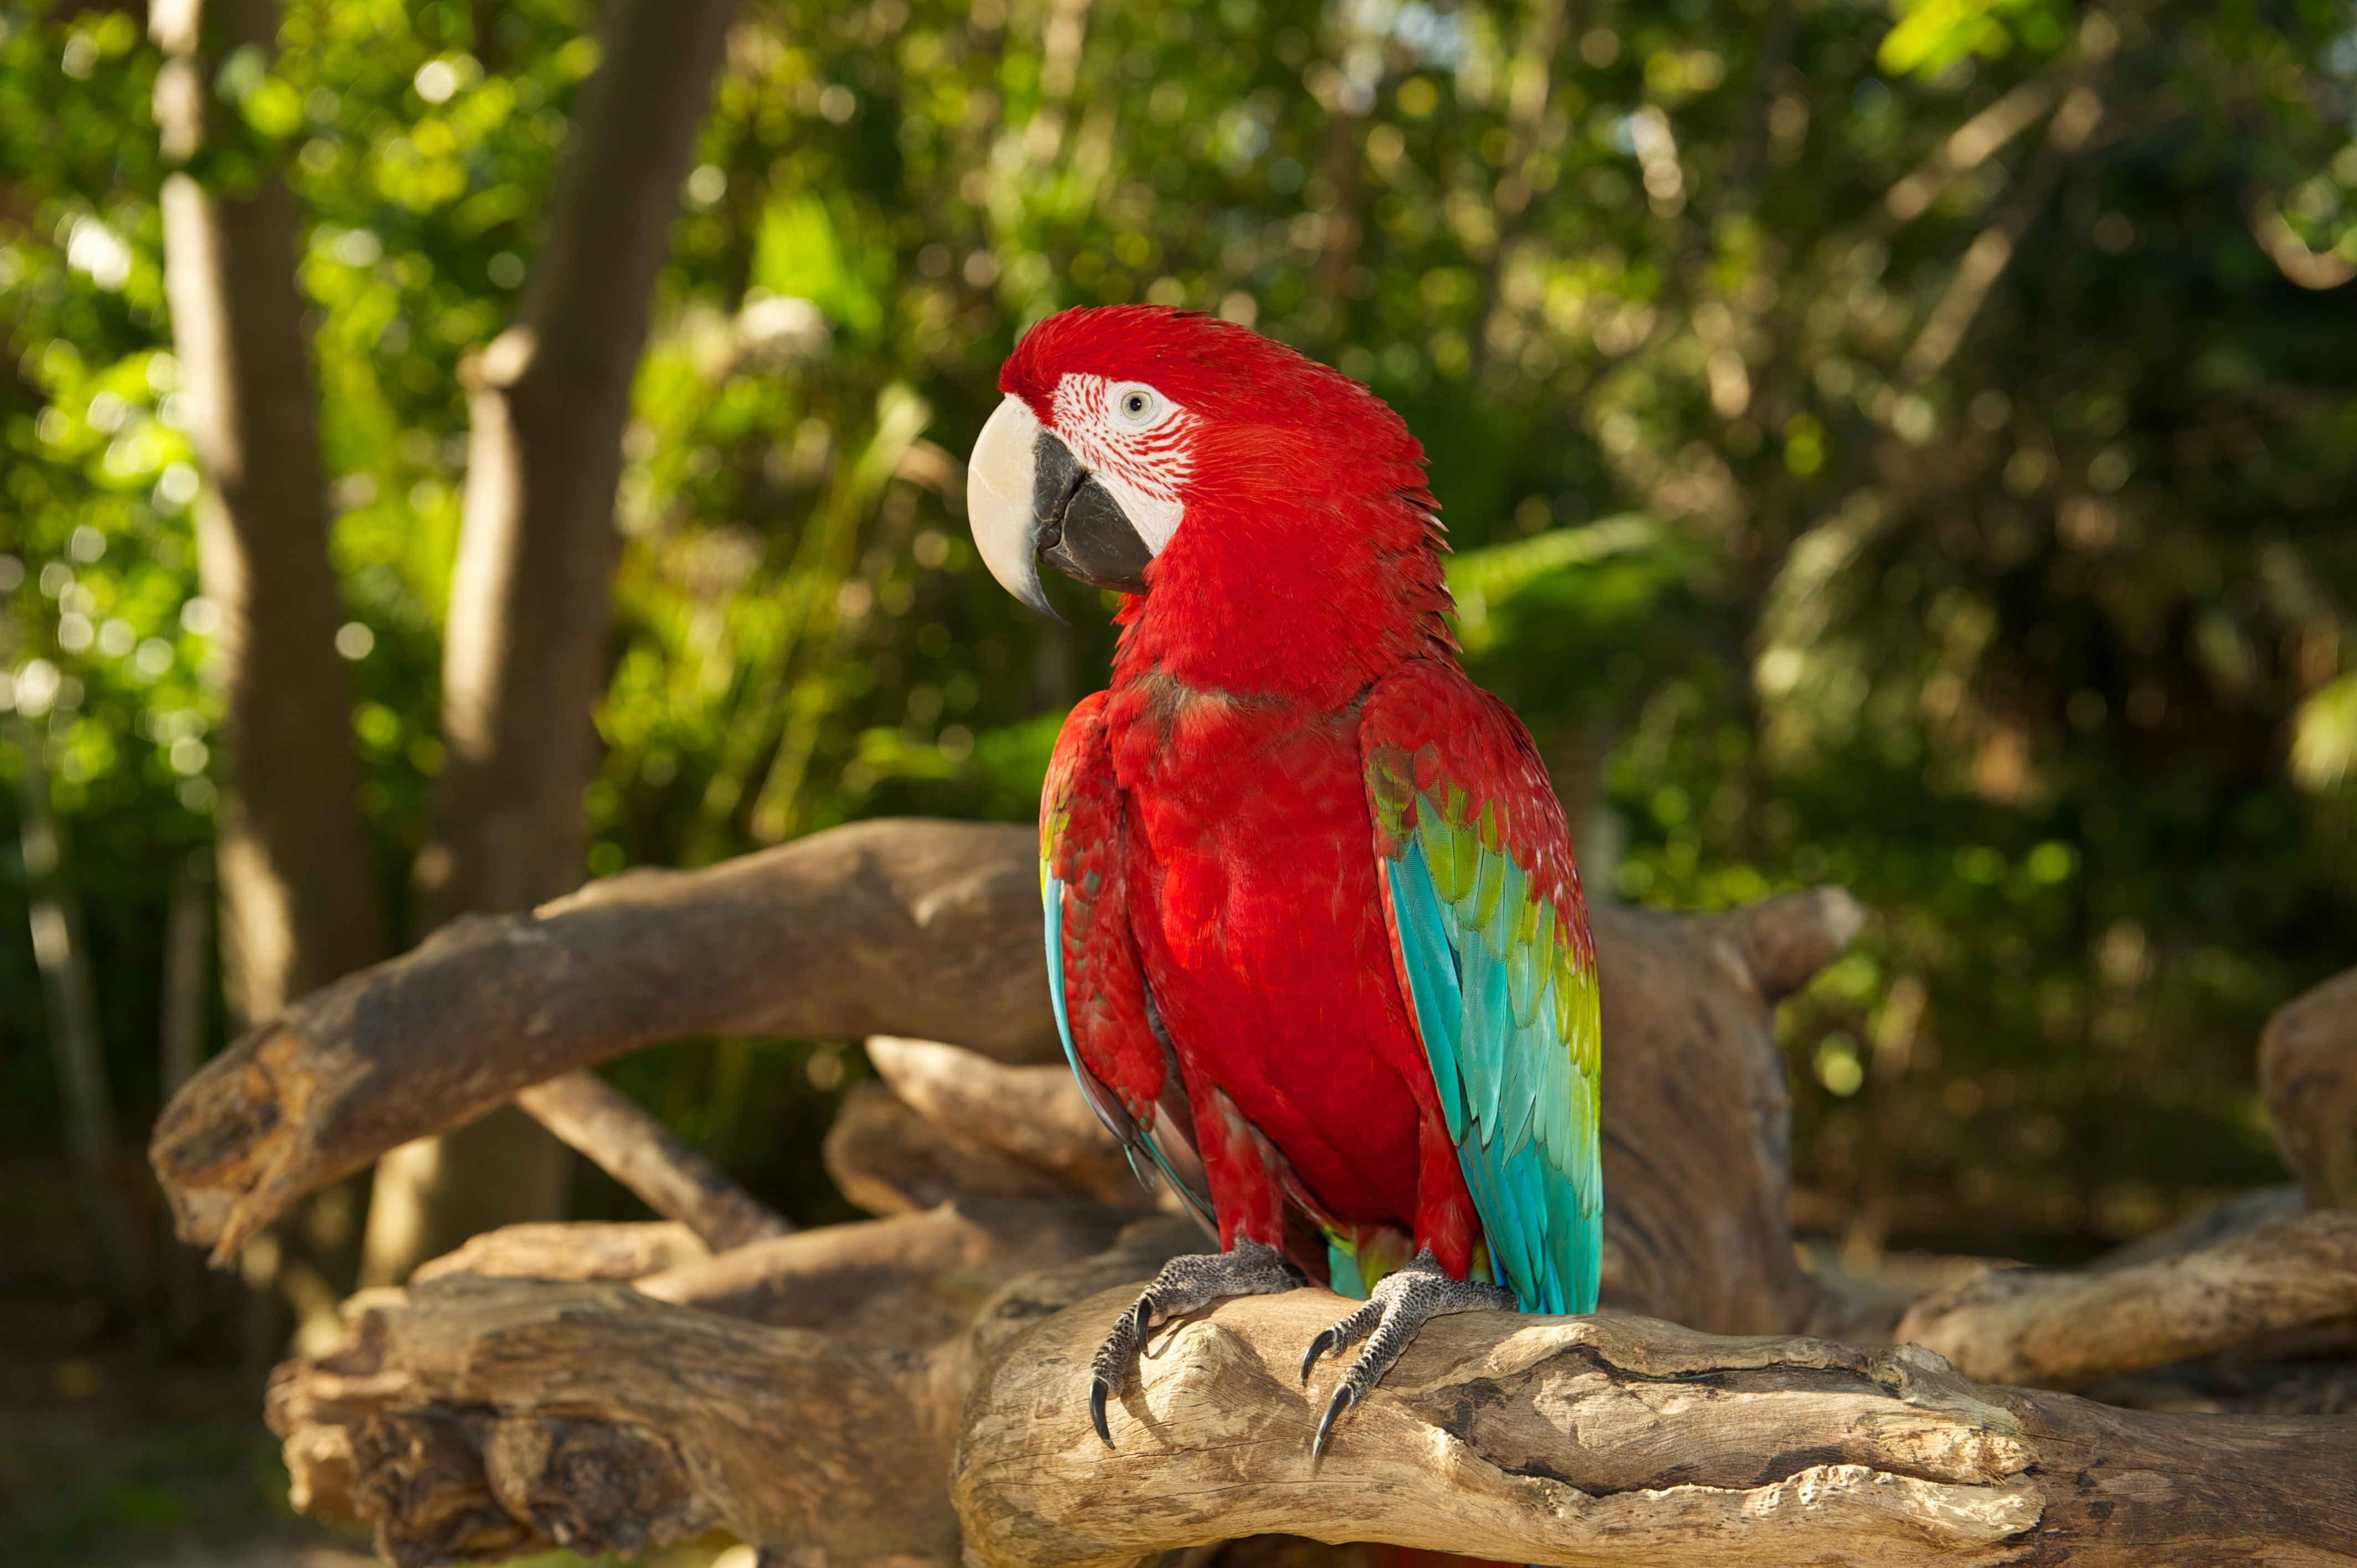
bird, wildlife, red, beak, fauna, lorikeet, macaw, vertebrate, parrot